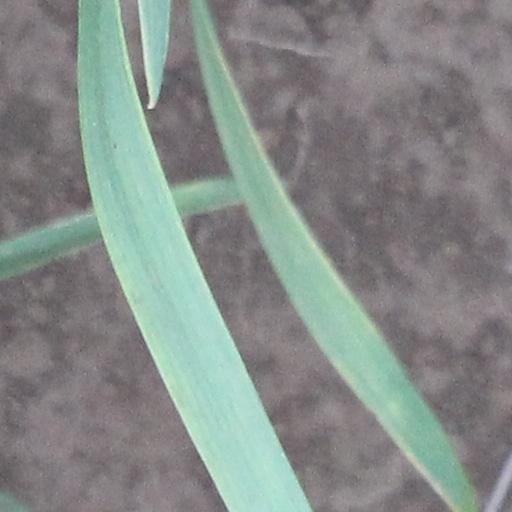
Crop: wheat